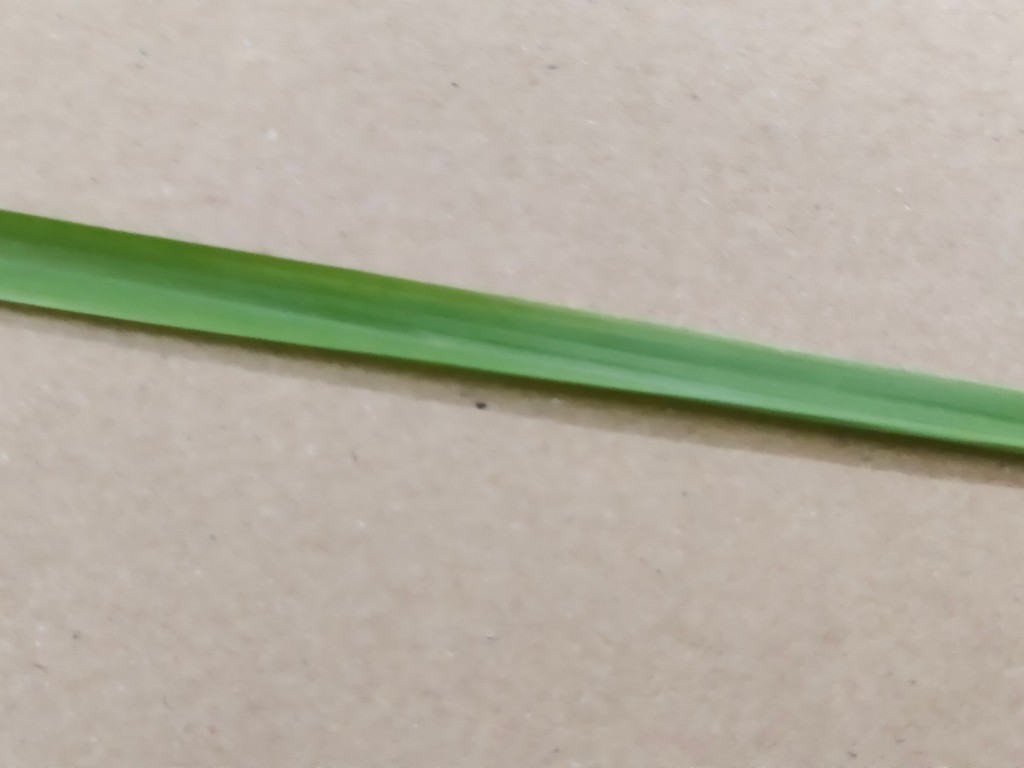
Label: Healthy